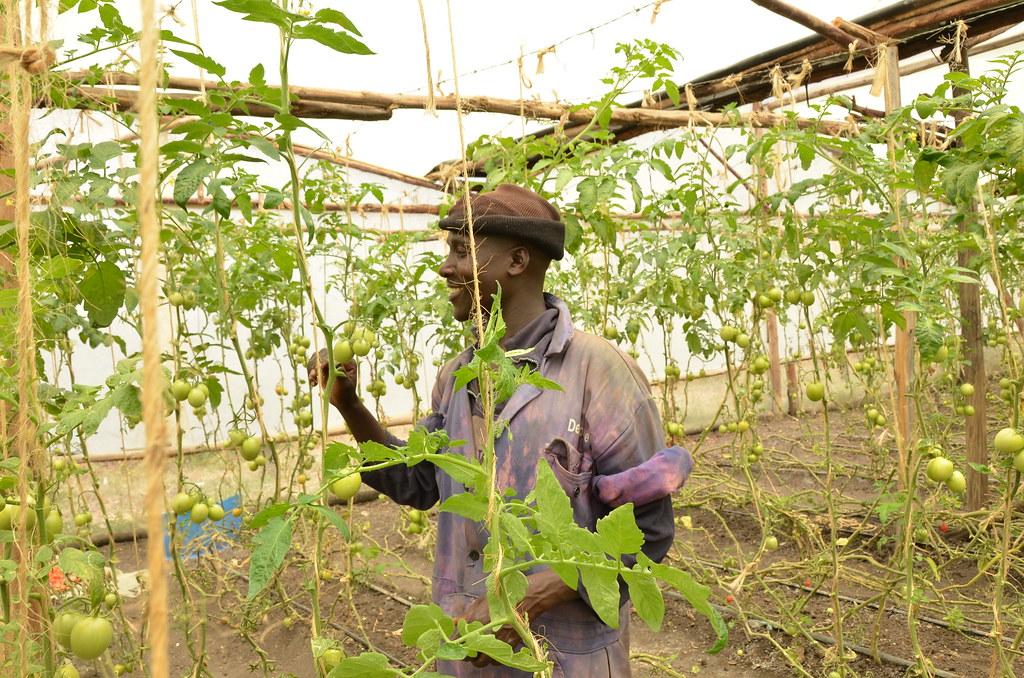
Mkulima amesimama shambani akitazama kwa makiniazao ya nyanya yaliokomaa vizuri kwenye mistari iliyopandwa kwa mpangilio. Yakionyesha matokeo ya matumizi ya mbolea na teknolojia ya kisasa katika kilimo chenye tija.